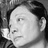
Emotion: sad